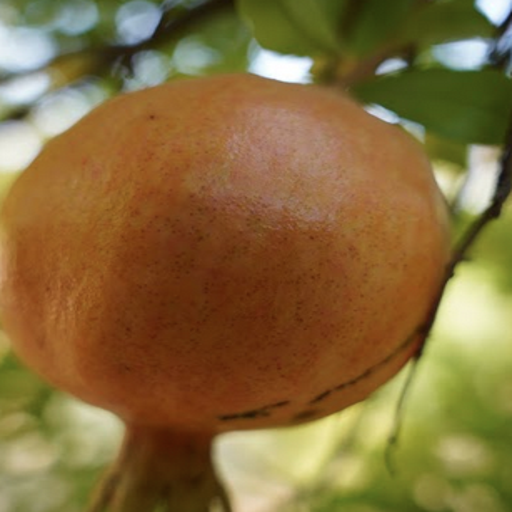
Label: Healthy